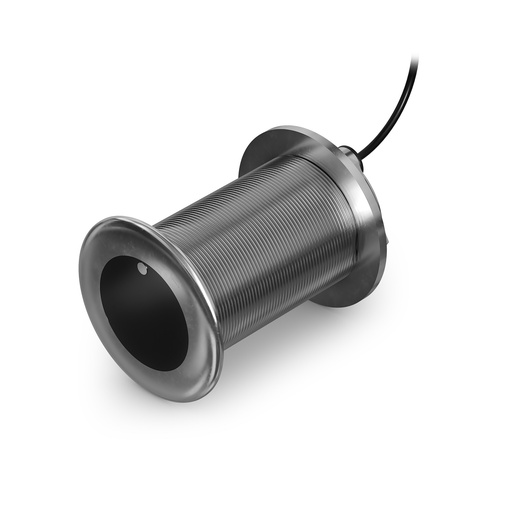
Garmin GT15M-THF Stainless Steel Thru-hull Medium CHIRP 0d Tilted Element Depth/Temp
Experience precise, high-definition sonar with the Garmin GT15M-THF Stainless Steel Thru-hull Medium CHIRP transducer. Featuring a 0° Tilted Element and 600-watt midband CHIRP (85–165 kHz), this midsize boat workhorse delivers crisp structure, sharp target separation, and reliable performance for near offshore fishing and cruising. Built for durability and reduced drag, the thru-hull flush-mount design uses a stainless steel housing and stem to withstand demanding marine conditions while maintaining clean hull lines. With beamwidths of 16–24 degrees, you get broad coverage and clear fish arches, enabling you to distinguish between small baitfish and larger targets for smarter, more successful outings. Easy to install and operate, the GT15M-THF supports plug-and-play operation with Garmin transducer ID auto-identification. It’s configurable for a wide range of boat hull materials, including fiberglass, composite, steel, aluminum and wood. Performance is tuned for both saltwater and freshwater use: up to 1,200 feet in saltwater and 1,900 feet in freshwater, with reduced drag for efficient cruising and fishing. What’s in the box GT15M-THF 0° Tilted Element transducer Jam Nut Thread isolator Hull isolator Documentation
Brand: Clinch River Fishing USA
Category: Electronics > Marine Electronics > Fish Finders